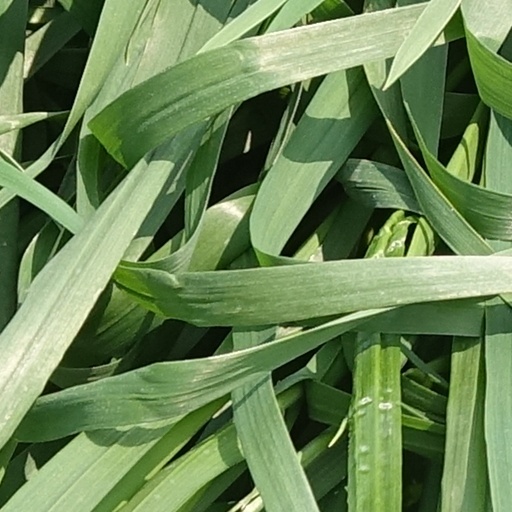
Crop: wheat